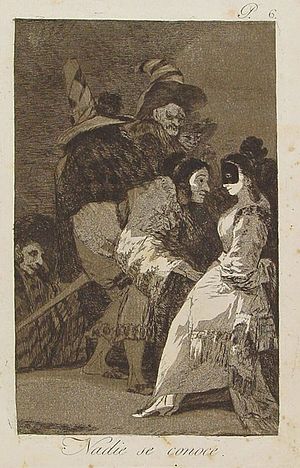
Sardinens begravelse / Fortolkninger
Goya: Caprichos nr. 6